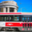
Label: streetcar